Licentiate (degree)

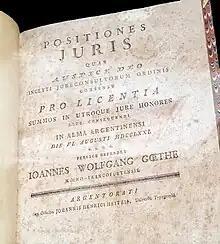
Licentiate dissertation (note text on cover) of Johann Wolfgang von Goethe (University of Strasbourg, 1771)

A licentiate (abbreviated Lic.) is an academic degree present in many countries, representing different educational levels.